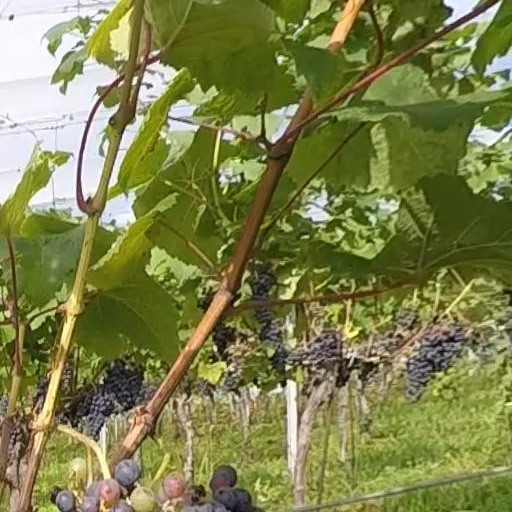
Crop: grape